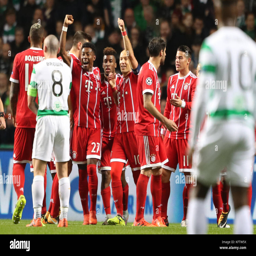
football player celebrates scoring his side 's first goal of the game during the champions